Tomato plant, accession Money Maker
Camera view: tilt-top (135 deg); turntable rotation: 120 degrees
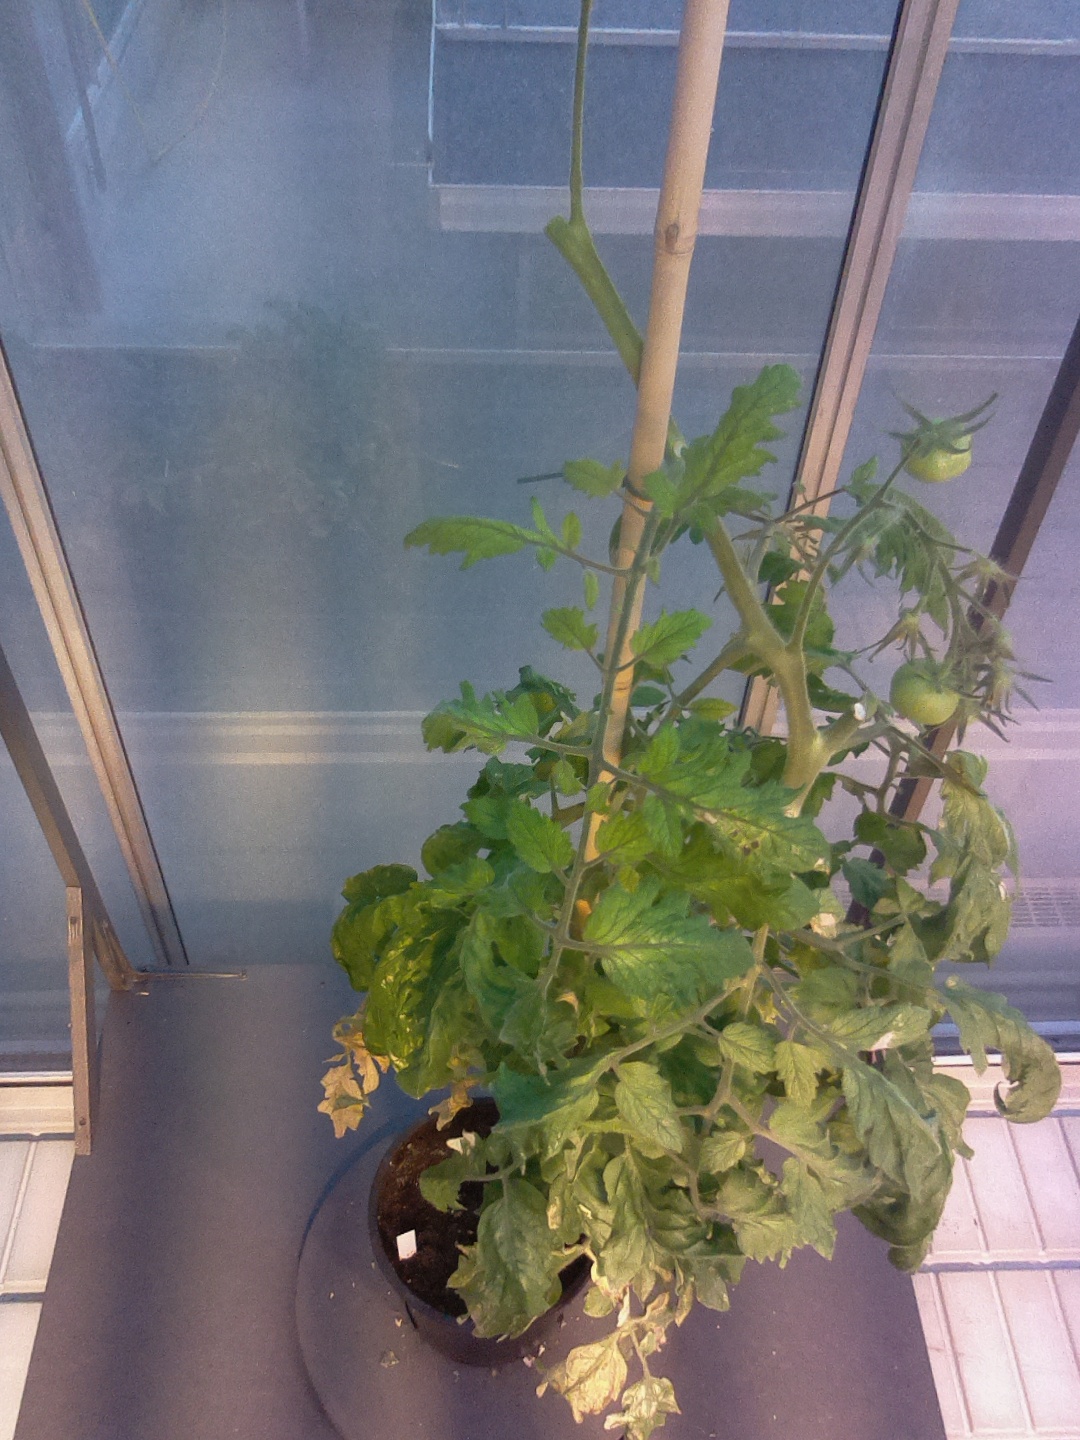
BBCH growth stage 78: 80% -90% of final fruit size